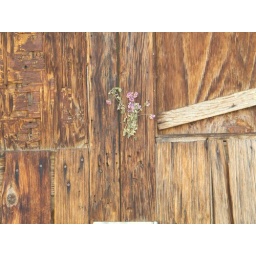
Taken on Cushing Street in Tucson. There was a cat on door for a while.